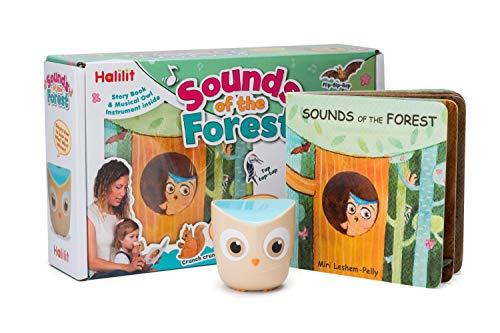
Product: Edushape Halilit Sounds of the Forest Activity Book
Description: Contains 1 storybook and 1 owl instrument; Recommended for ages 2 years and up.
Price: $11.99
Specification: ProductDimensions:2.4x10x6inches|ItemWeight:7.8ounces|ShippingWeight:7.8ounces(Viewshippingratesandpolicies)|ASIN:B0757VN3ZX|Itemmodelnumber:HL2017|Manufacturerrecommendedage:24monthsandup